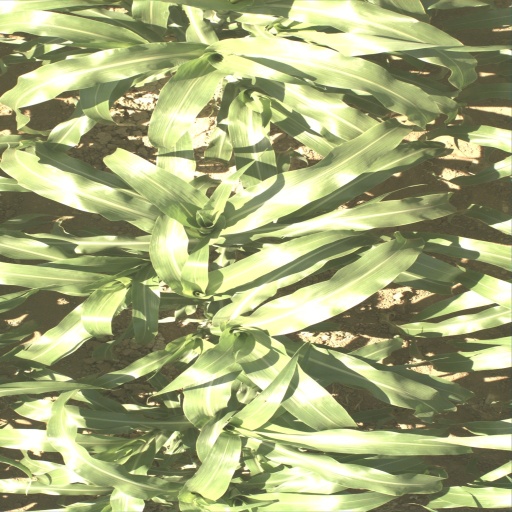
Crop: sorghum